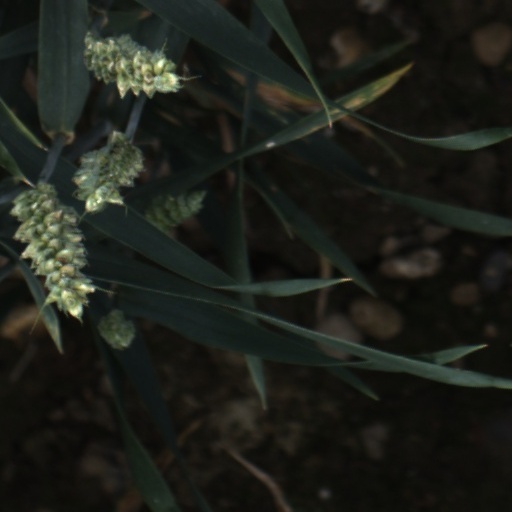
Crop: wheat